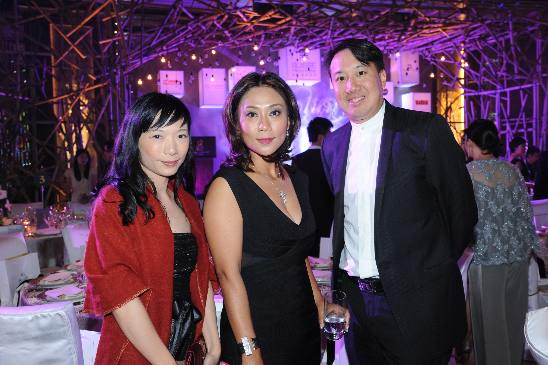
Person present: Yes